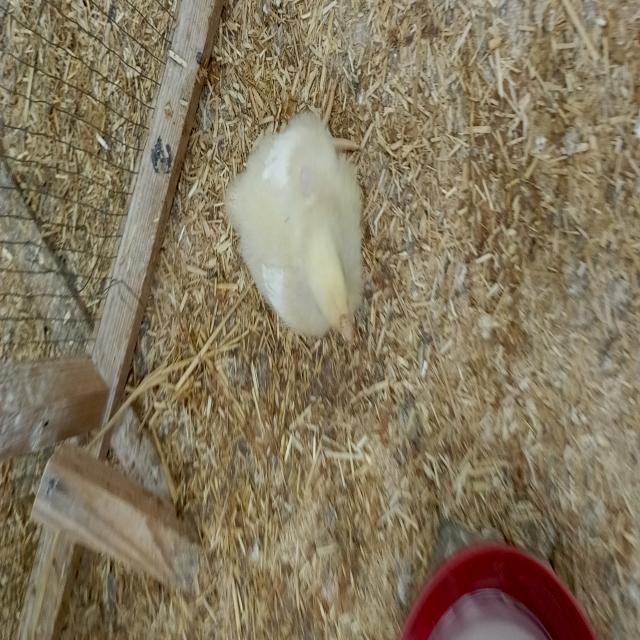
Weight: 398 g